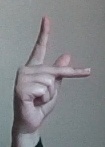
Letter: dha